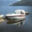
Label: ship